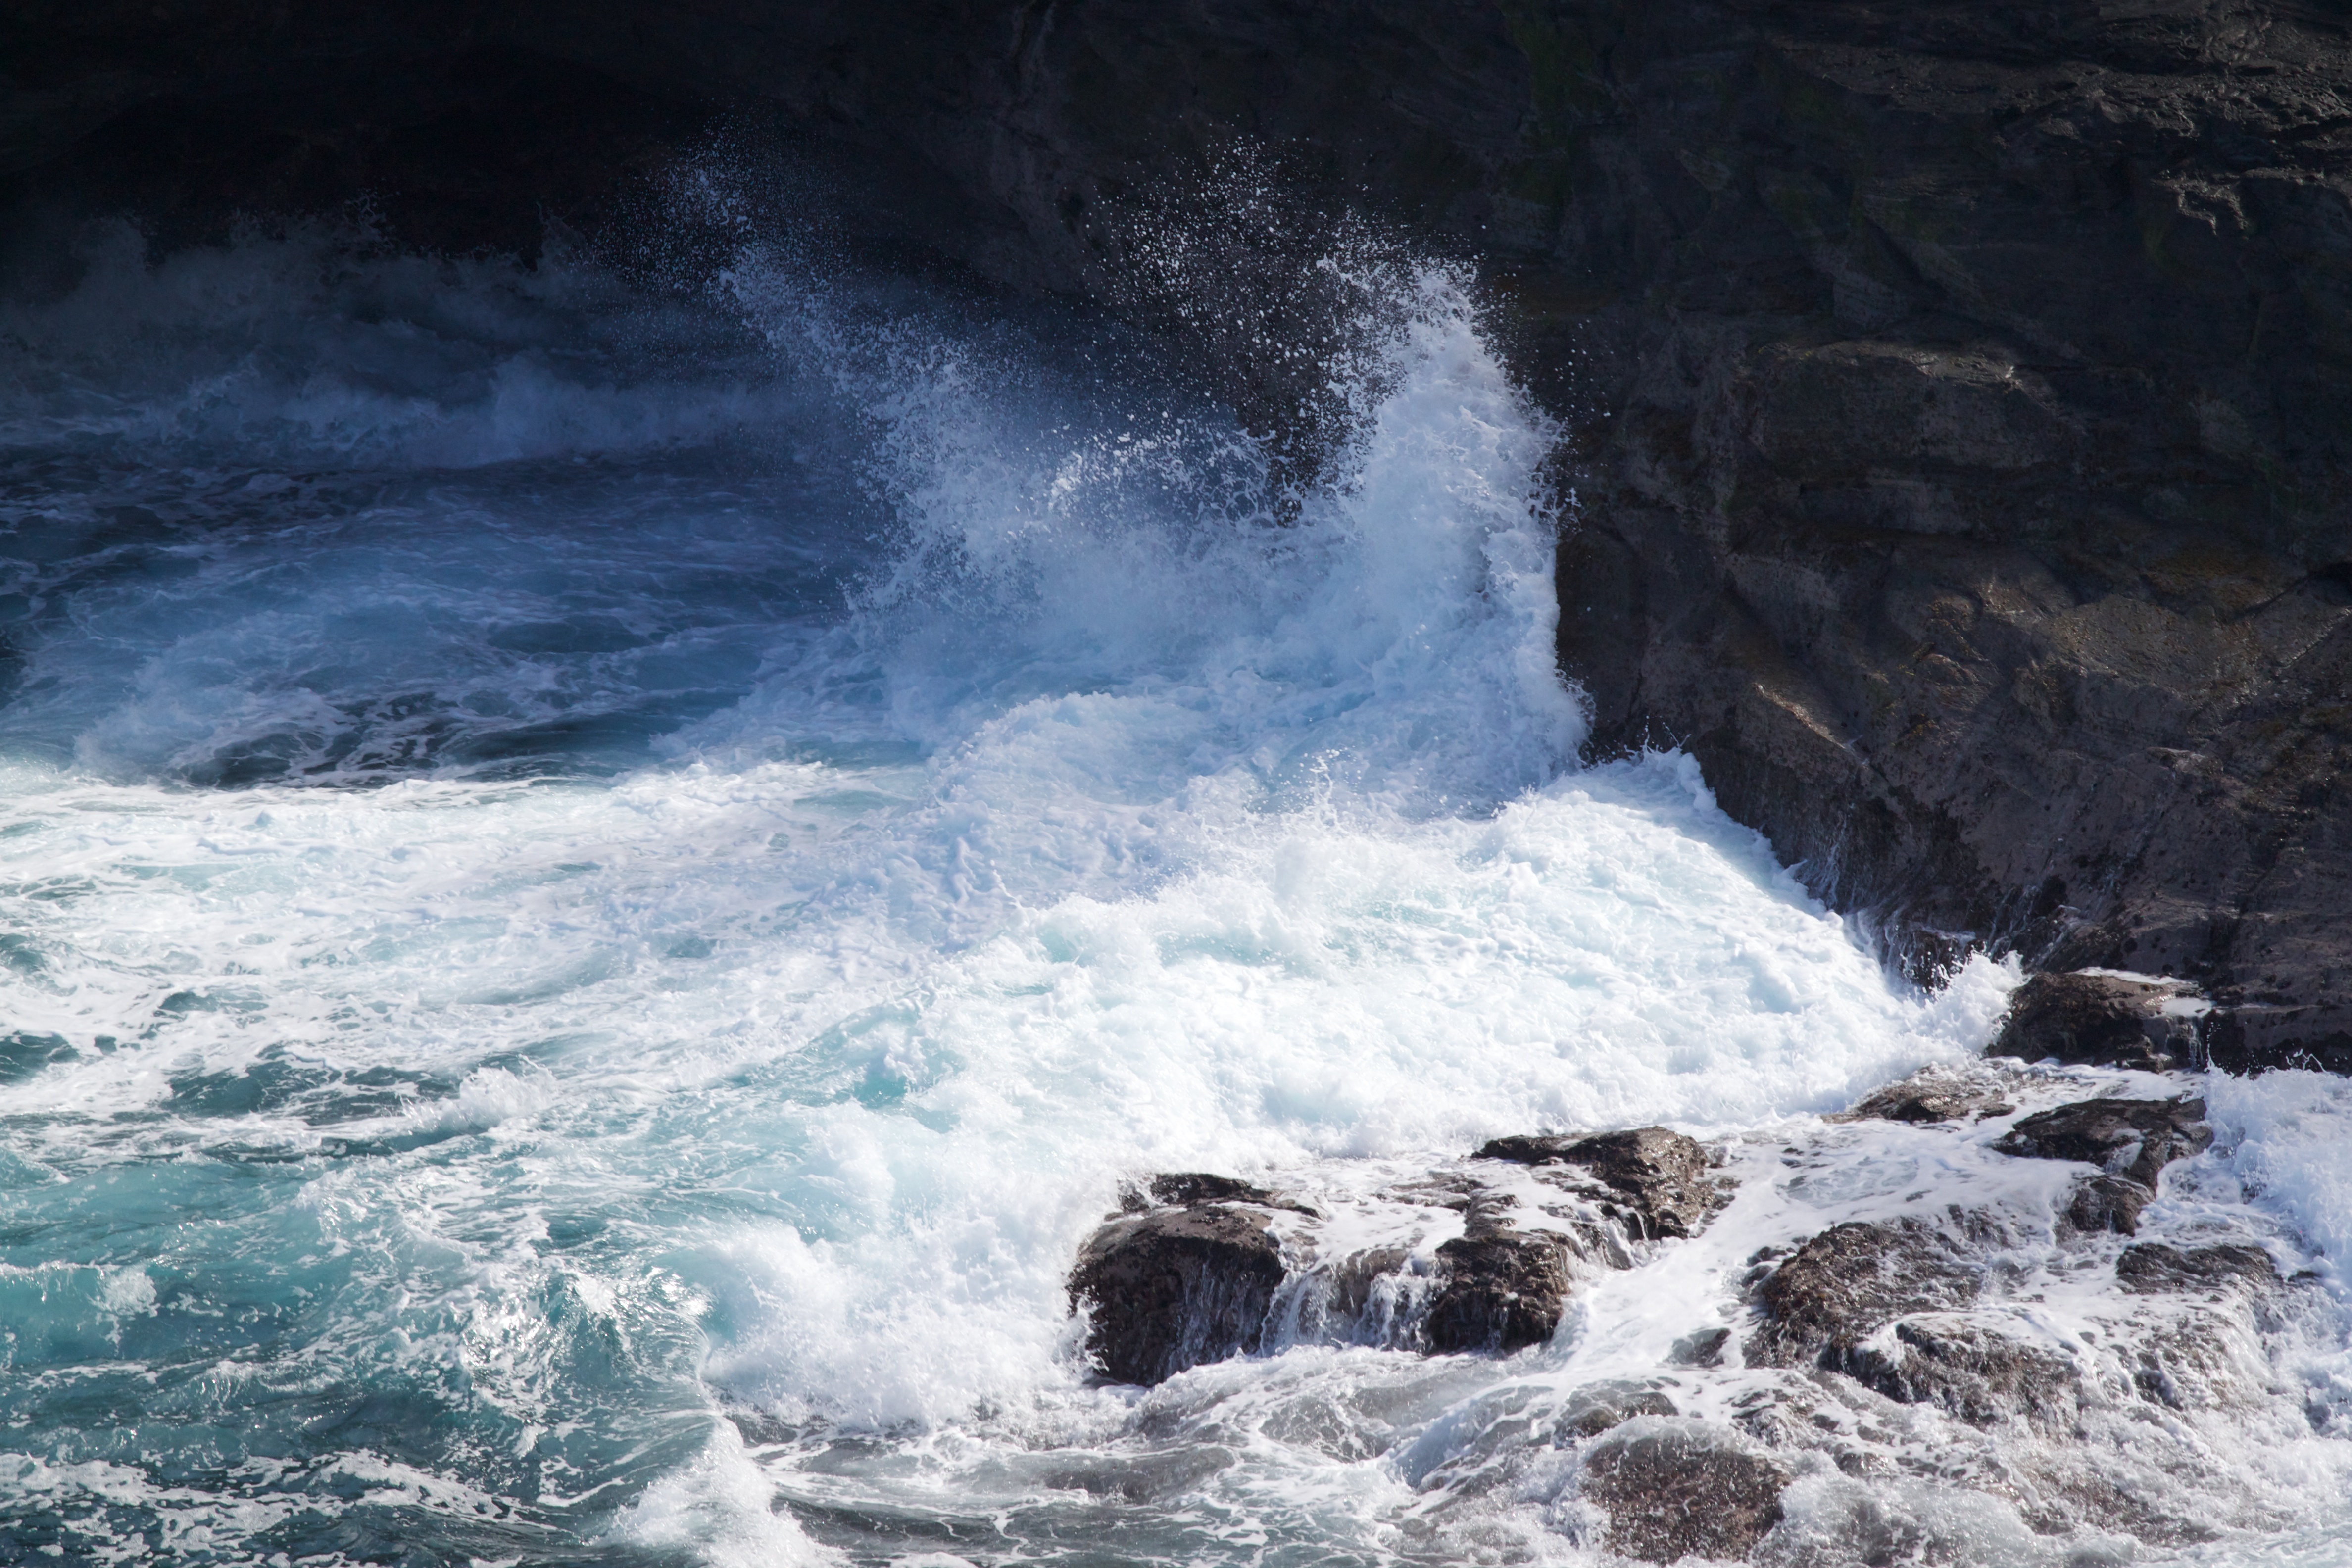
sea, coast, water, rock, ocean, waterfall, wave, river, rapid, body of water, hawaiikauai, water feature, geological phenomenon, wind wave